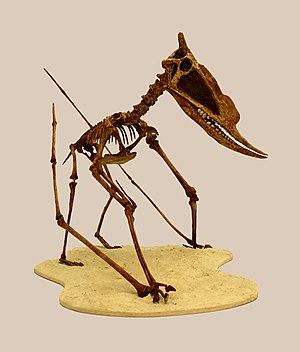
Dsungaripterus est un genre éteint de ptérosaures de la famille des dsungariptéridés ayant vécu à la fin du Crétacé inférieur il y a environ entre −125 et −100 Ma.